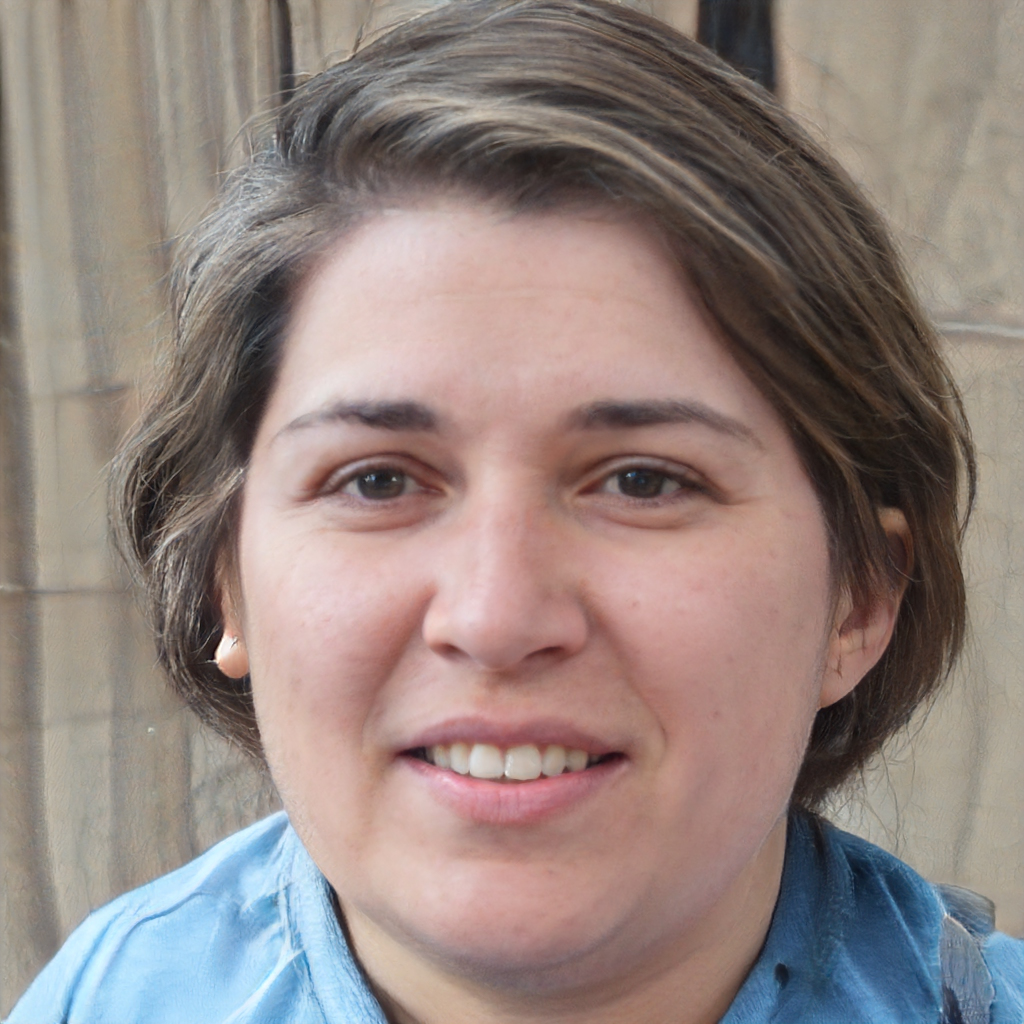
Label: Colored